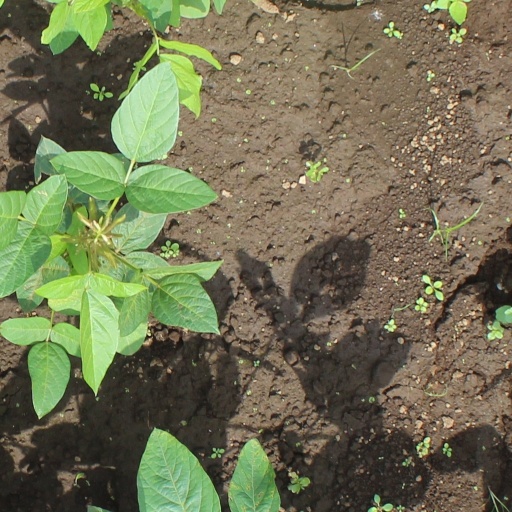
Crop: soybean